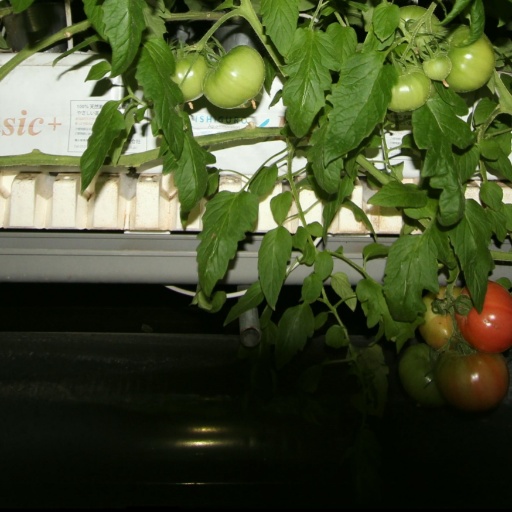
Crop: tomato